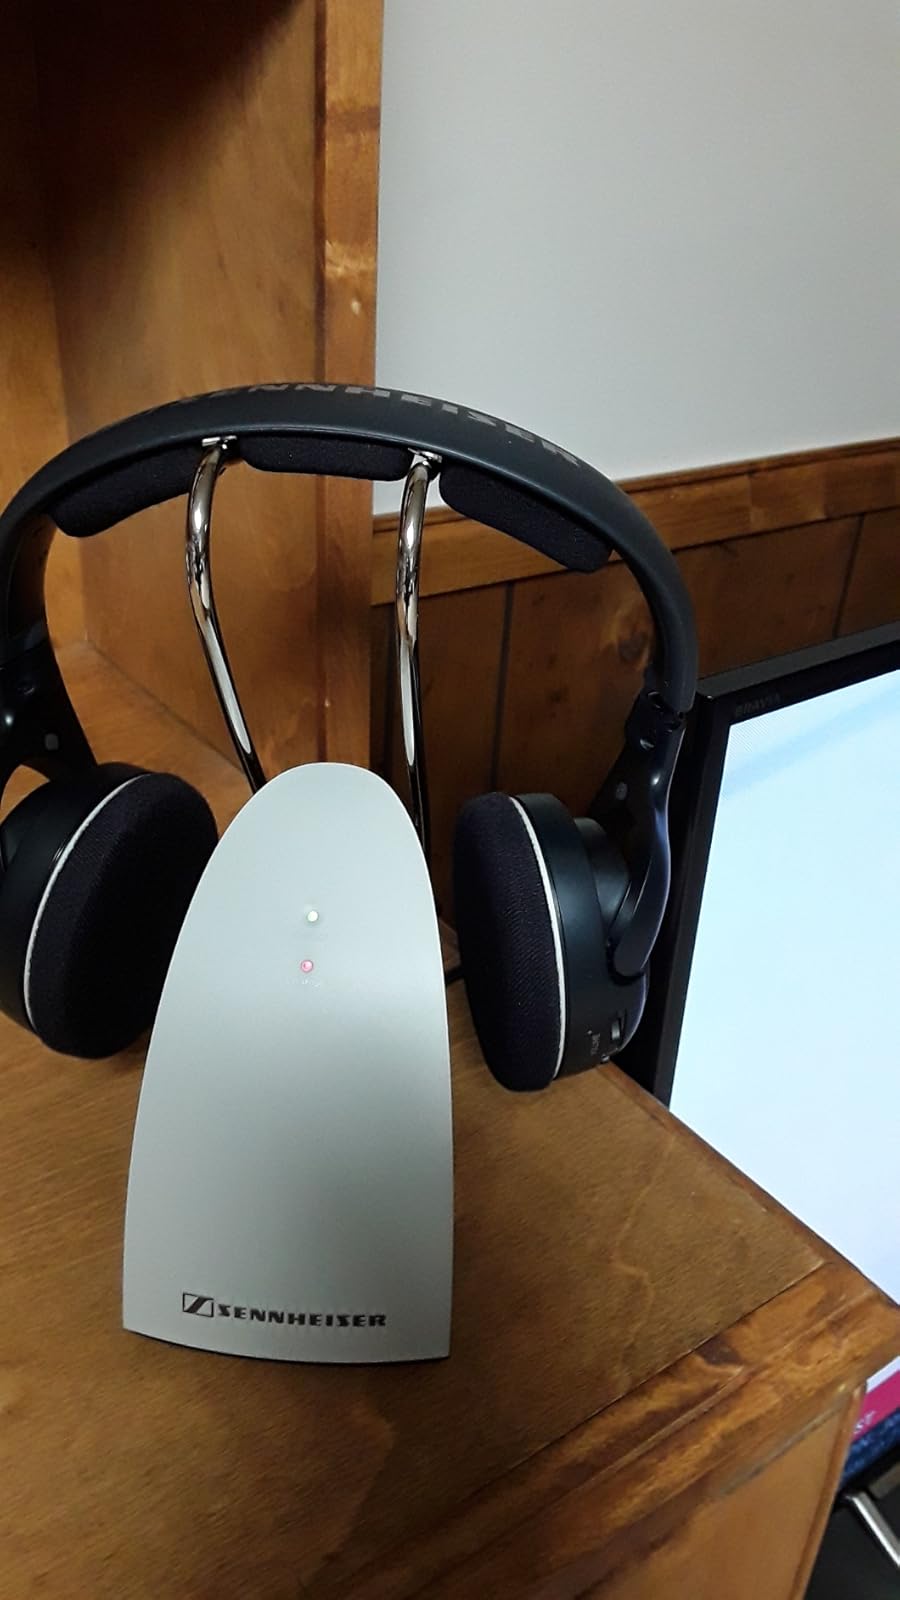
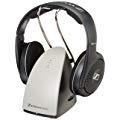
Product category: headphones
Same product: yes